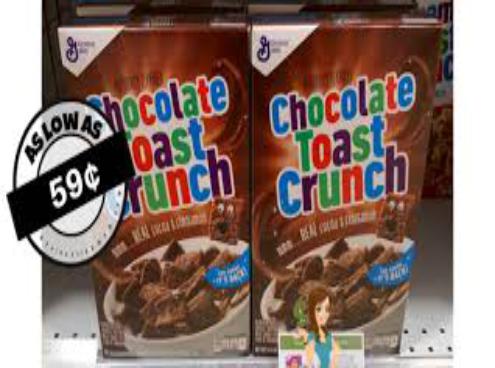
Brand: Chocolate Toast Crunch
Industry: Food